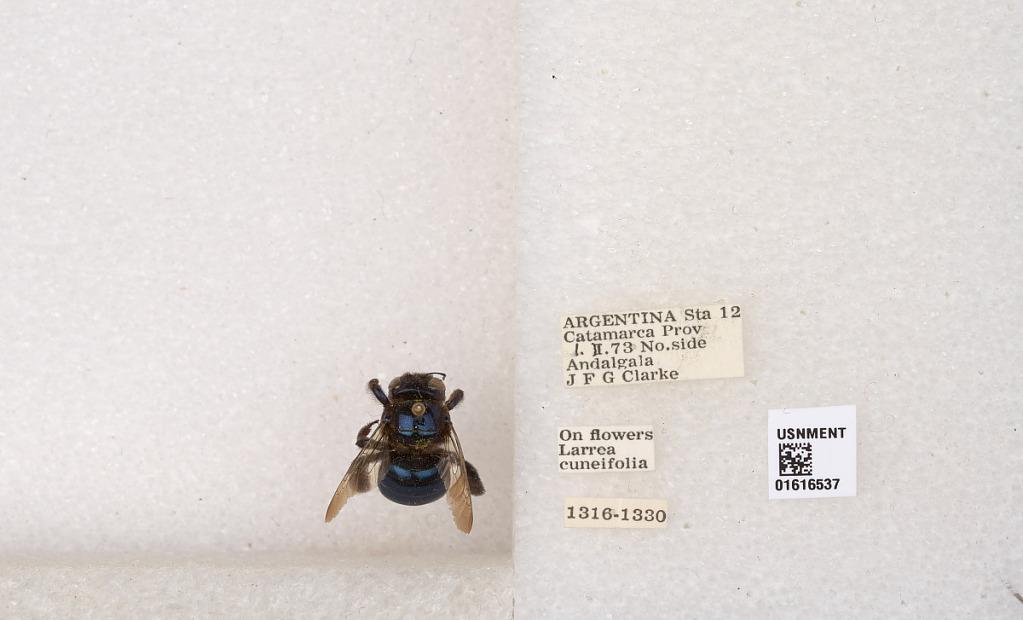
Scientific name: Xylocopa (Schonnherria) splendidula Lepeletier
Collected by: J. Clarke
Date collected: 1973-2-1
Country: Argentina
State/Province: Catamarca
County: Andalgala
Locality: Sta. 12, No. side Andalgala